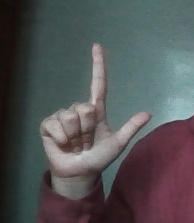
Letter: laam